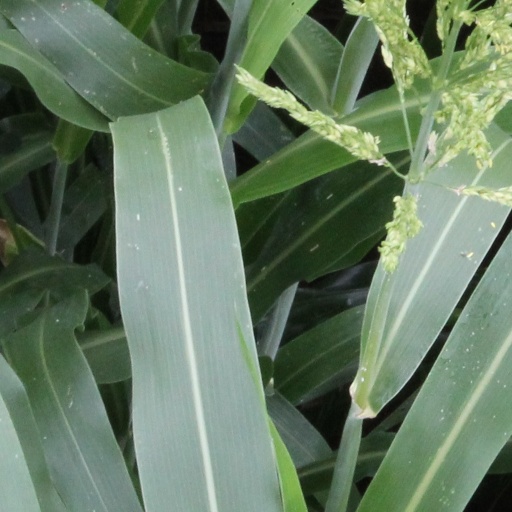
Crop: sorghum